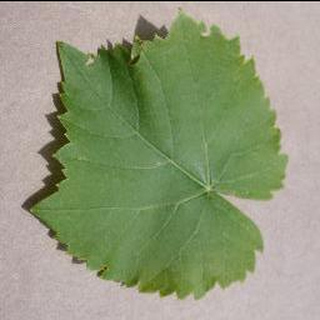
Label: healthy_grape